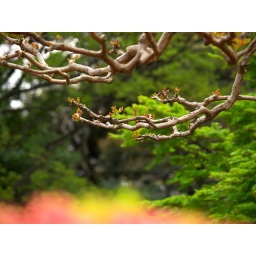
tree in the green